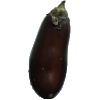
Label: Eggplant 1